NASA

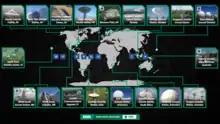
Near Earth Network Ground Stations, 2021

The Near Space Network (NSN) provides telemetry, commanding, ground-based tracking, data and communications services to a wide range of customers with satellites in low earth orbit (LEO), geosynchronous orbit (GEO), highly elliptical orbits (HEO), and lunar orbits. The NSN accumulates ground station and antenna assets from the Near-Earth Network and the "Tracking and Data Relay Satellite System" ("TDRS") which operates in geosynchronous orbit providing continuous real-time coverage for launch vehicles and low earth orbit NASA missions.